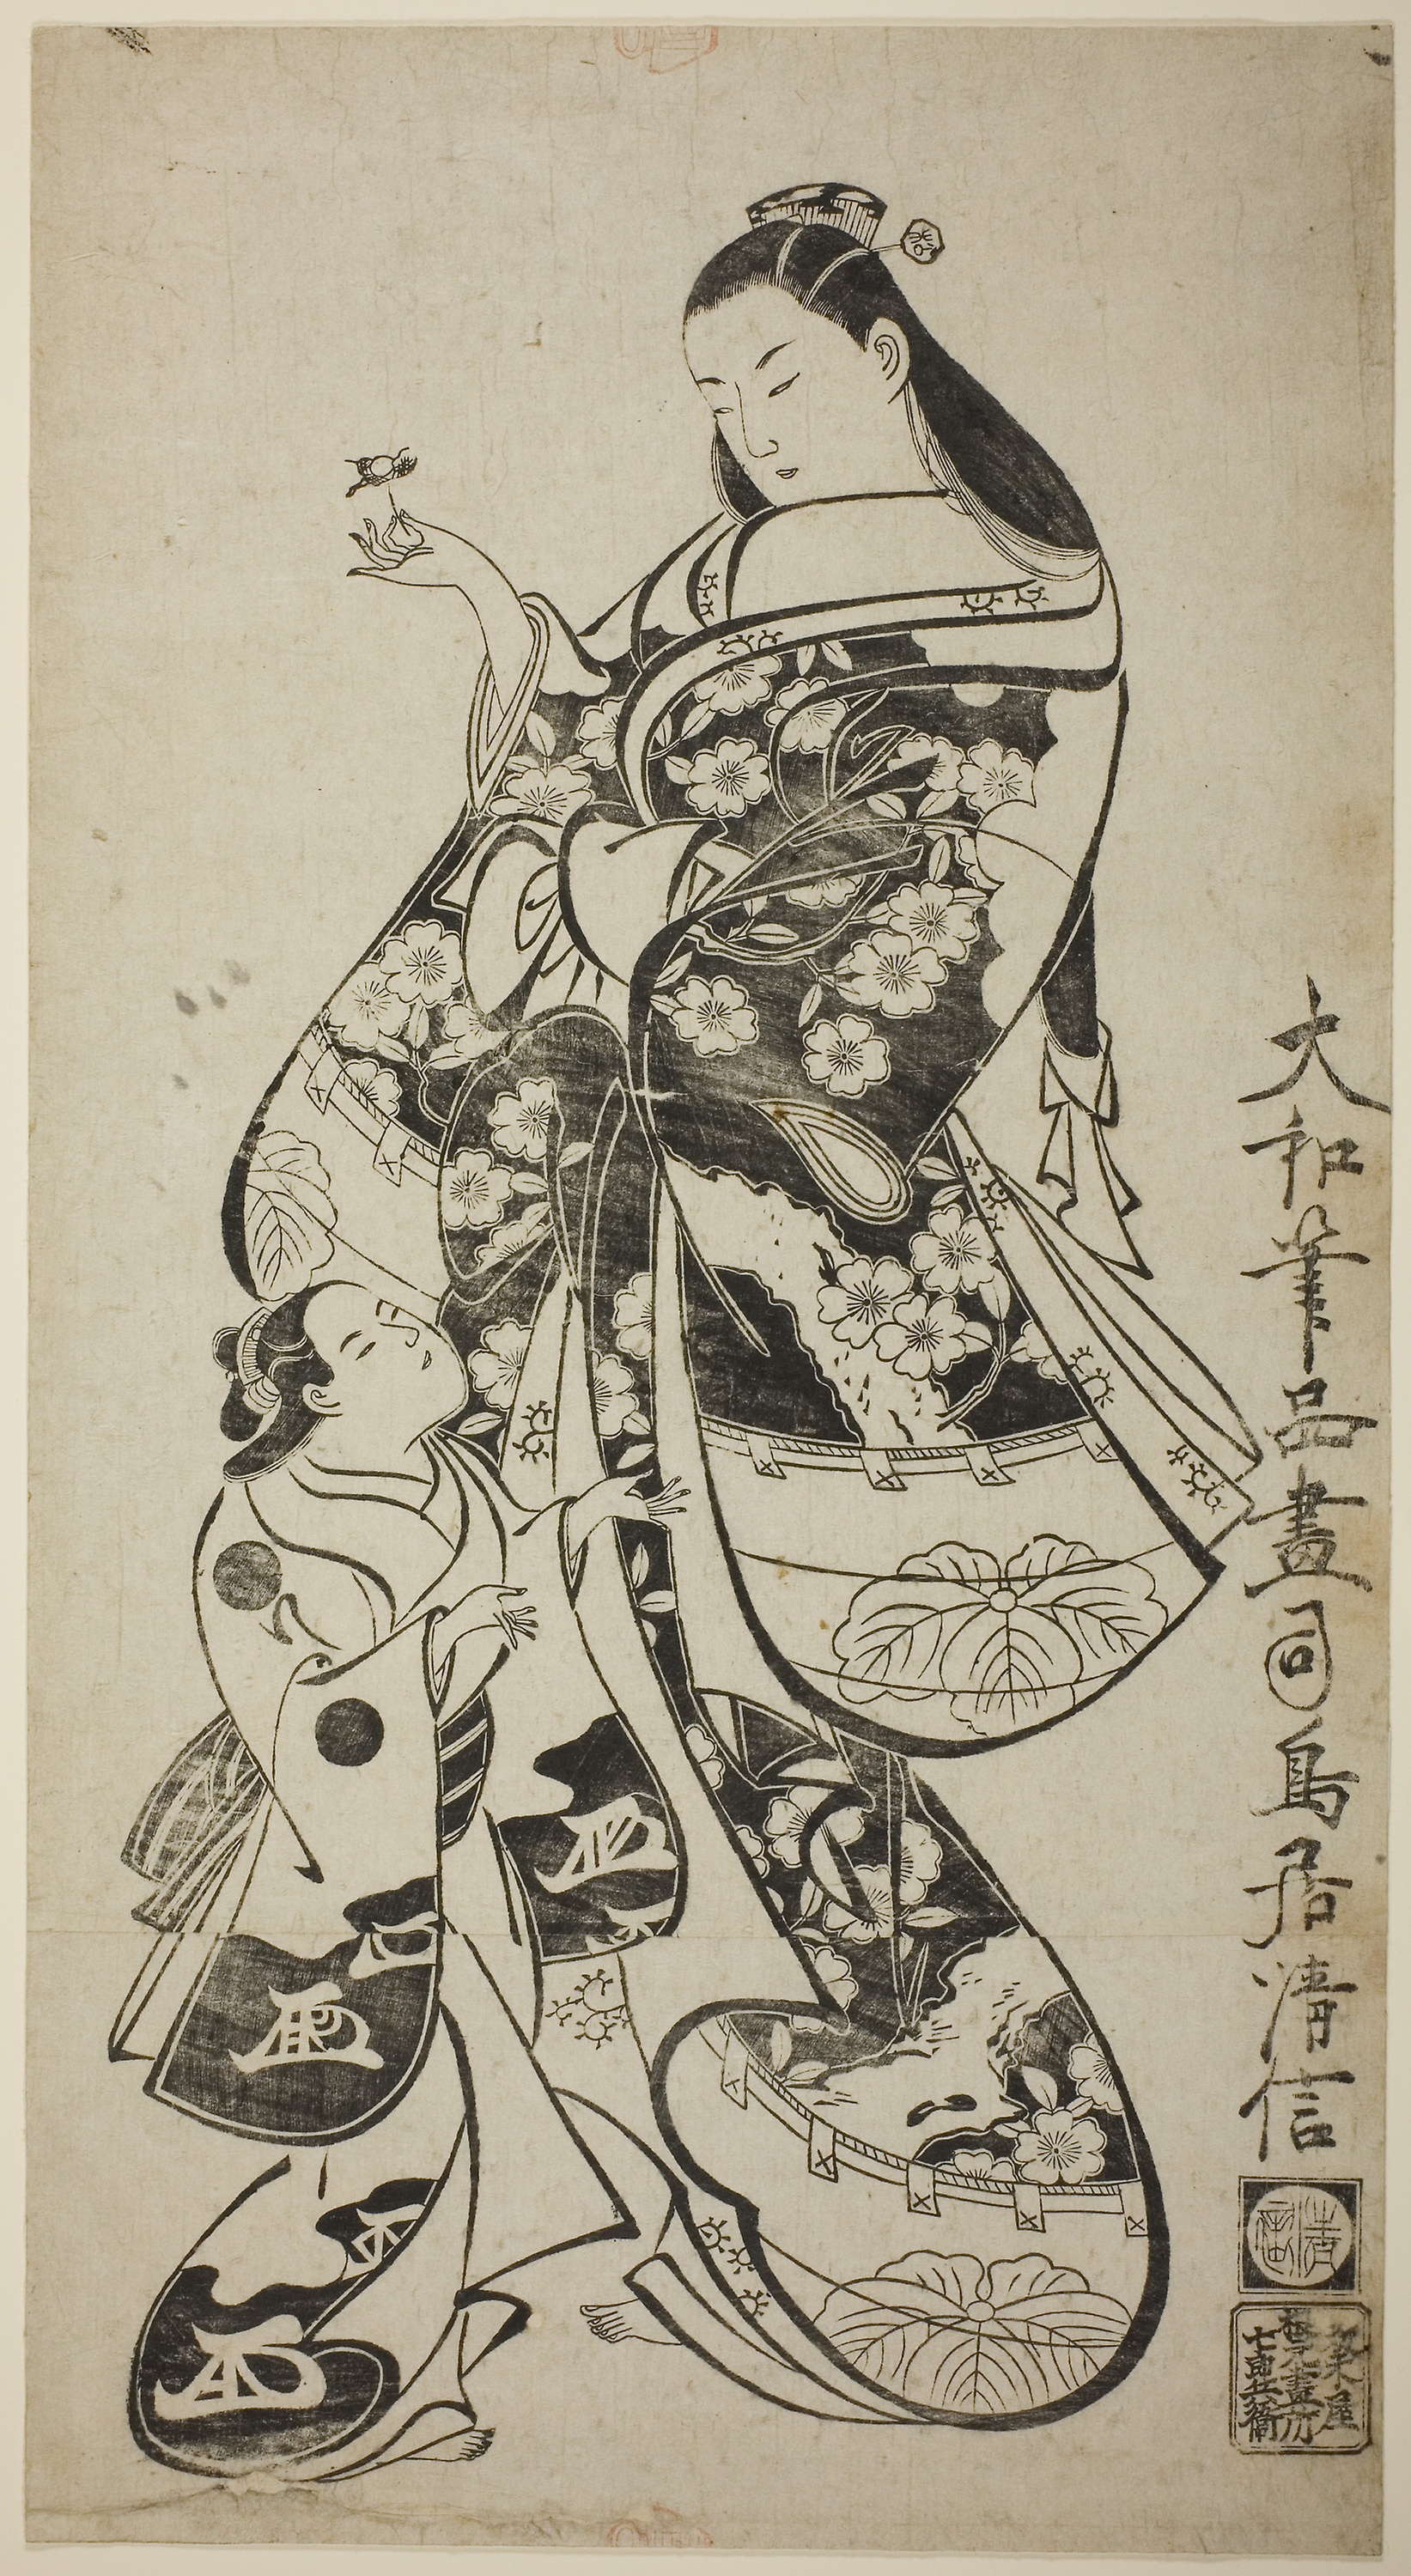
woman, art, fictional character, illustration, printmaking, costume design, drawing, black and white, fiction, artwork, visual arts